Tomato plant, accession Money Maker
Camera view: bottom (45 deg); turntable rotation: 60 degrees
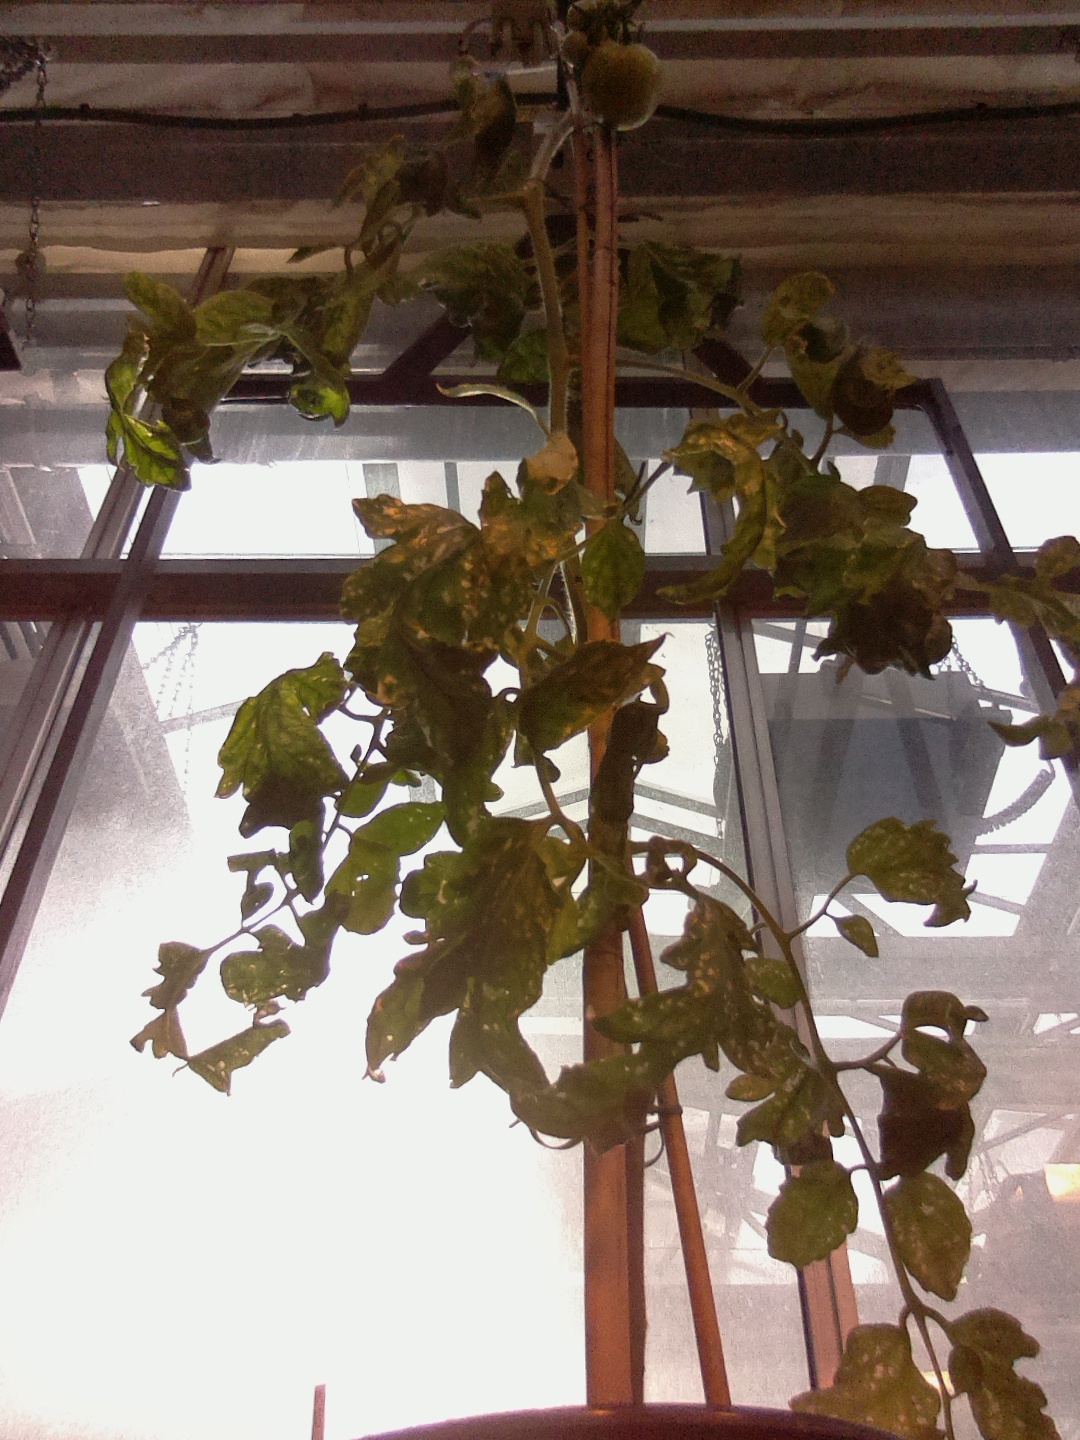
BBCH growth stage 78: 80% -90% of final fruit size